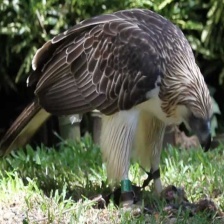
Species: PHILIPPINE EAGLE
Scientific name: PITHECOPHAGA JEFFERYI